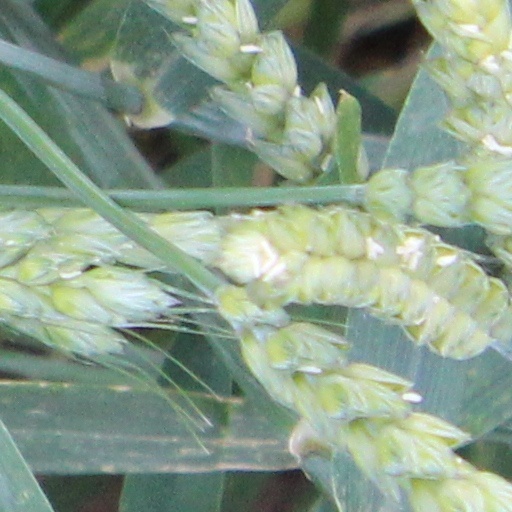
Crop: wheat